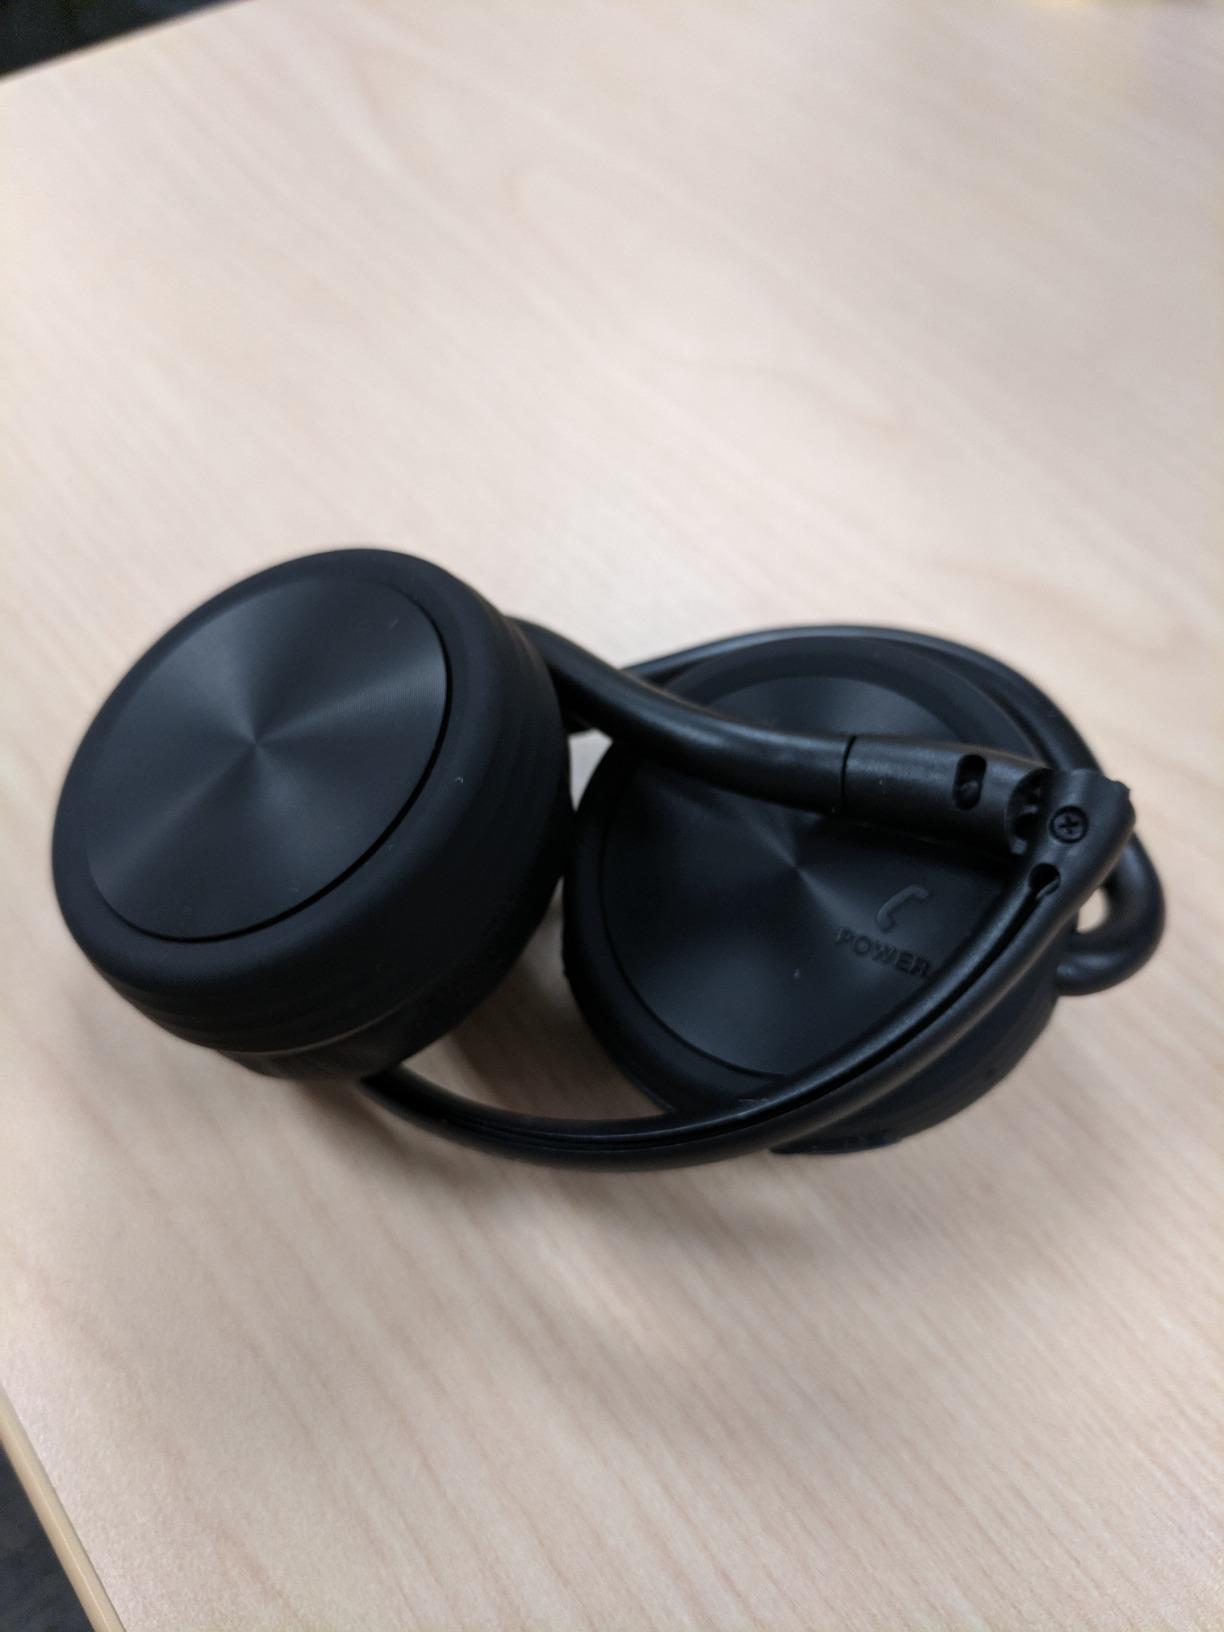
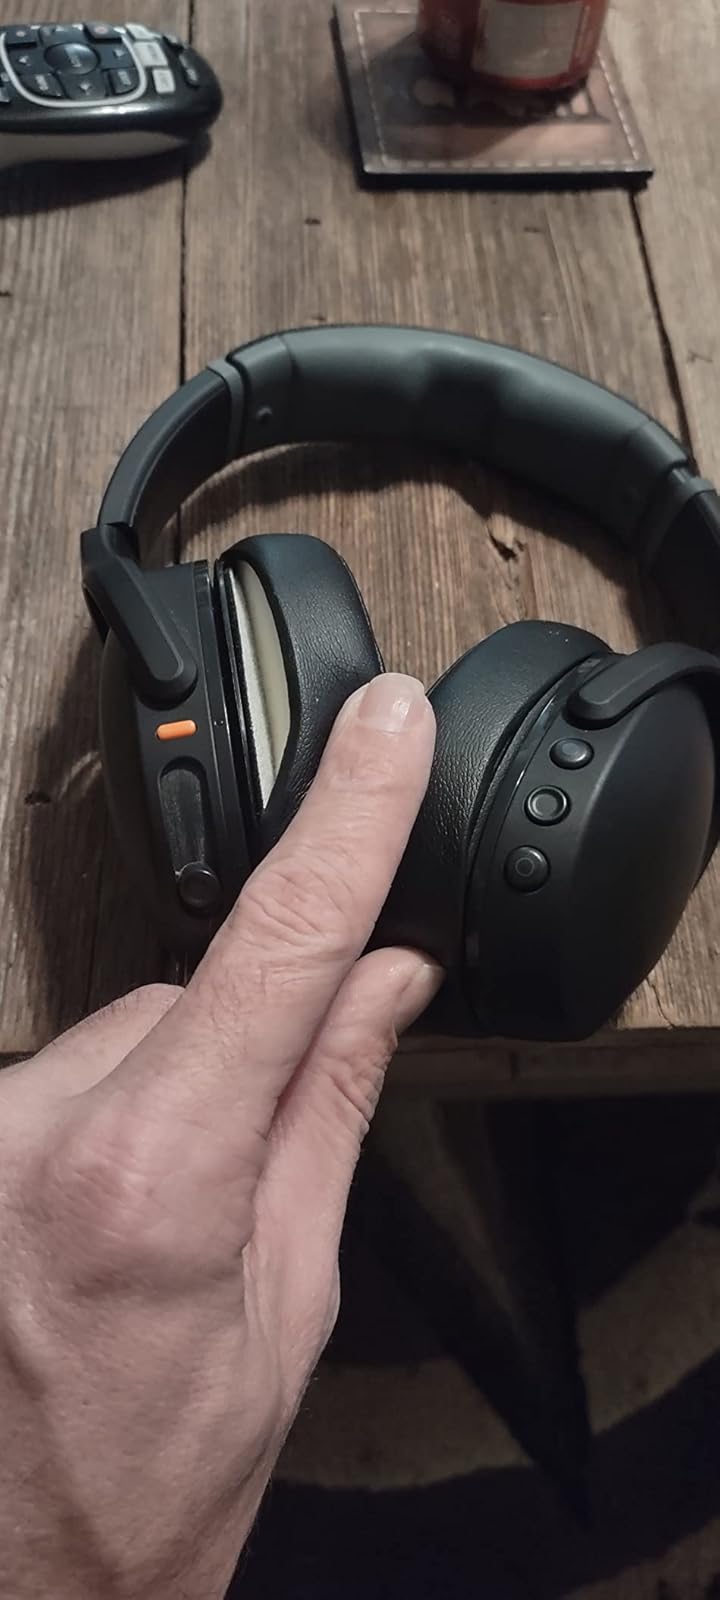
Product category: headphones
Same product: no